Baltimore Orioles (minor league)

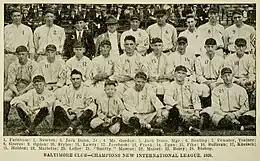
The 1920 Baltimore Orioles

After the Federal League's demise, Dunn returned with an Orioles team in 1916. This team, later in the 1919 I.L. Baseball Season won the International League pennant with 100 victories, the first team to win that many games and went on a championship spree, seldom seen in major or minor league baseball ever since. Featuring another future Hall-of-Fame pitcher in Lefty Grove, the Orioles improved on that in 1920 by winning 110 games, including the last 25 of the season. In 1921, the Orioles won 27 straight games (a record for consecutive victories by a minor league team that would stand until the Salt Lake City Trappers won 29 in 1987). The Orioles won the League by 20 games over the second place team, and had a home record of 70 wins and 18 losses. Despite their impressive record, however, they lost the "Little World Series" to the American Association's champion Louisville Colonels, 4 games to 1. The Orioles actually led the fourth game, 12–4, but a riot broke out among the Louisville home crowd in the top of the 9th inning, and the game was forfeited to Baltimore, 9–0. The I.L. Orioles continued to roll over International League opposition for several more seasons straight through to the 1925 Baseball Season.